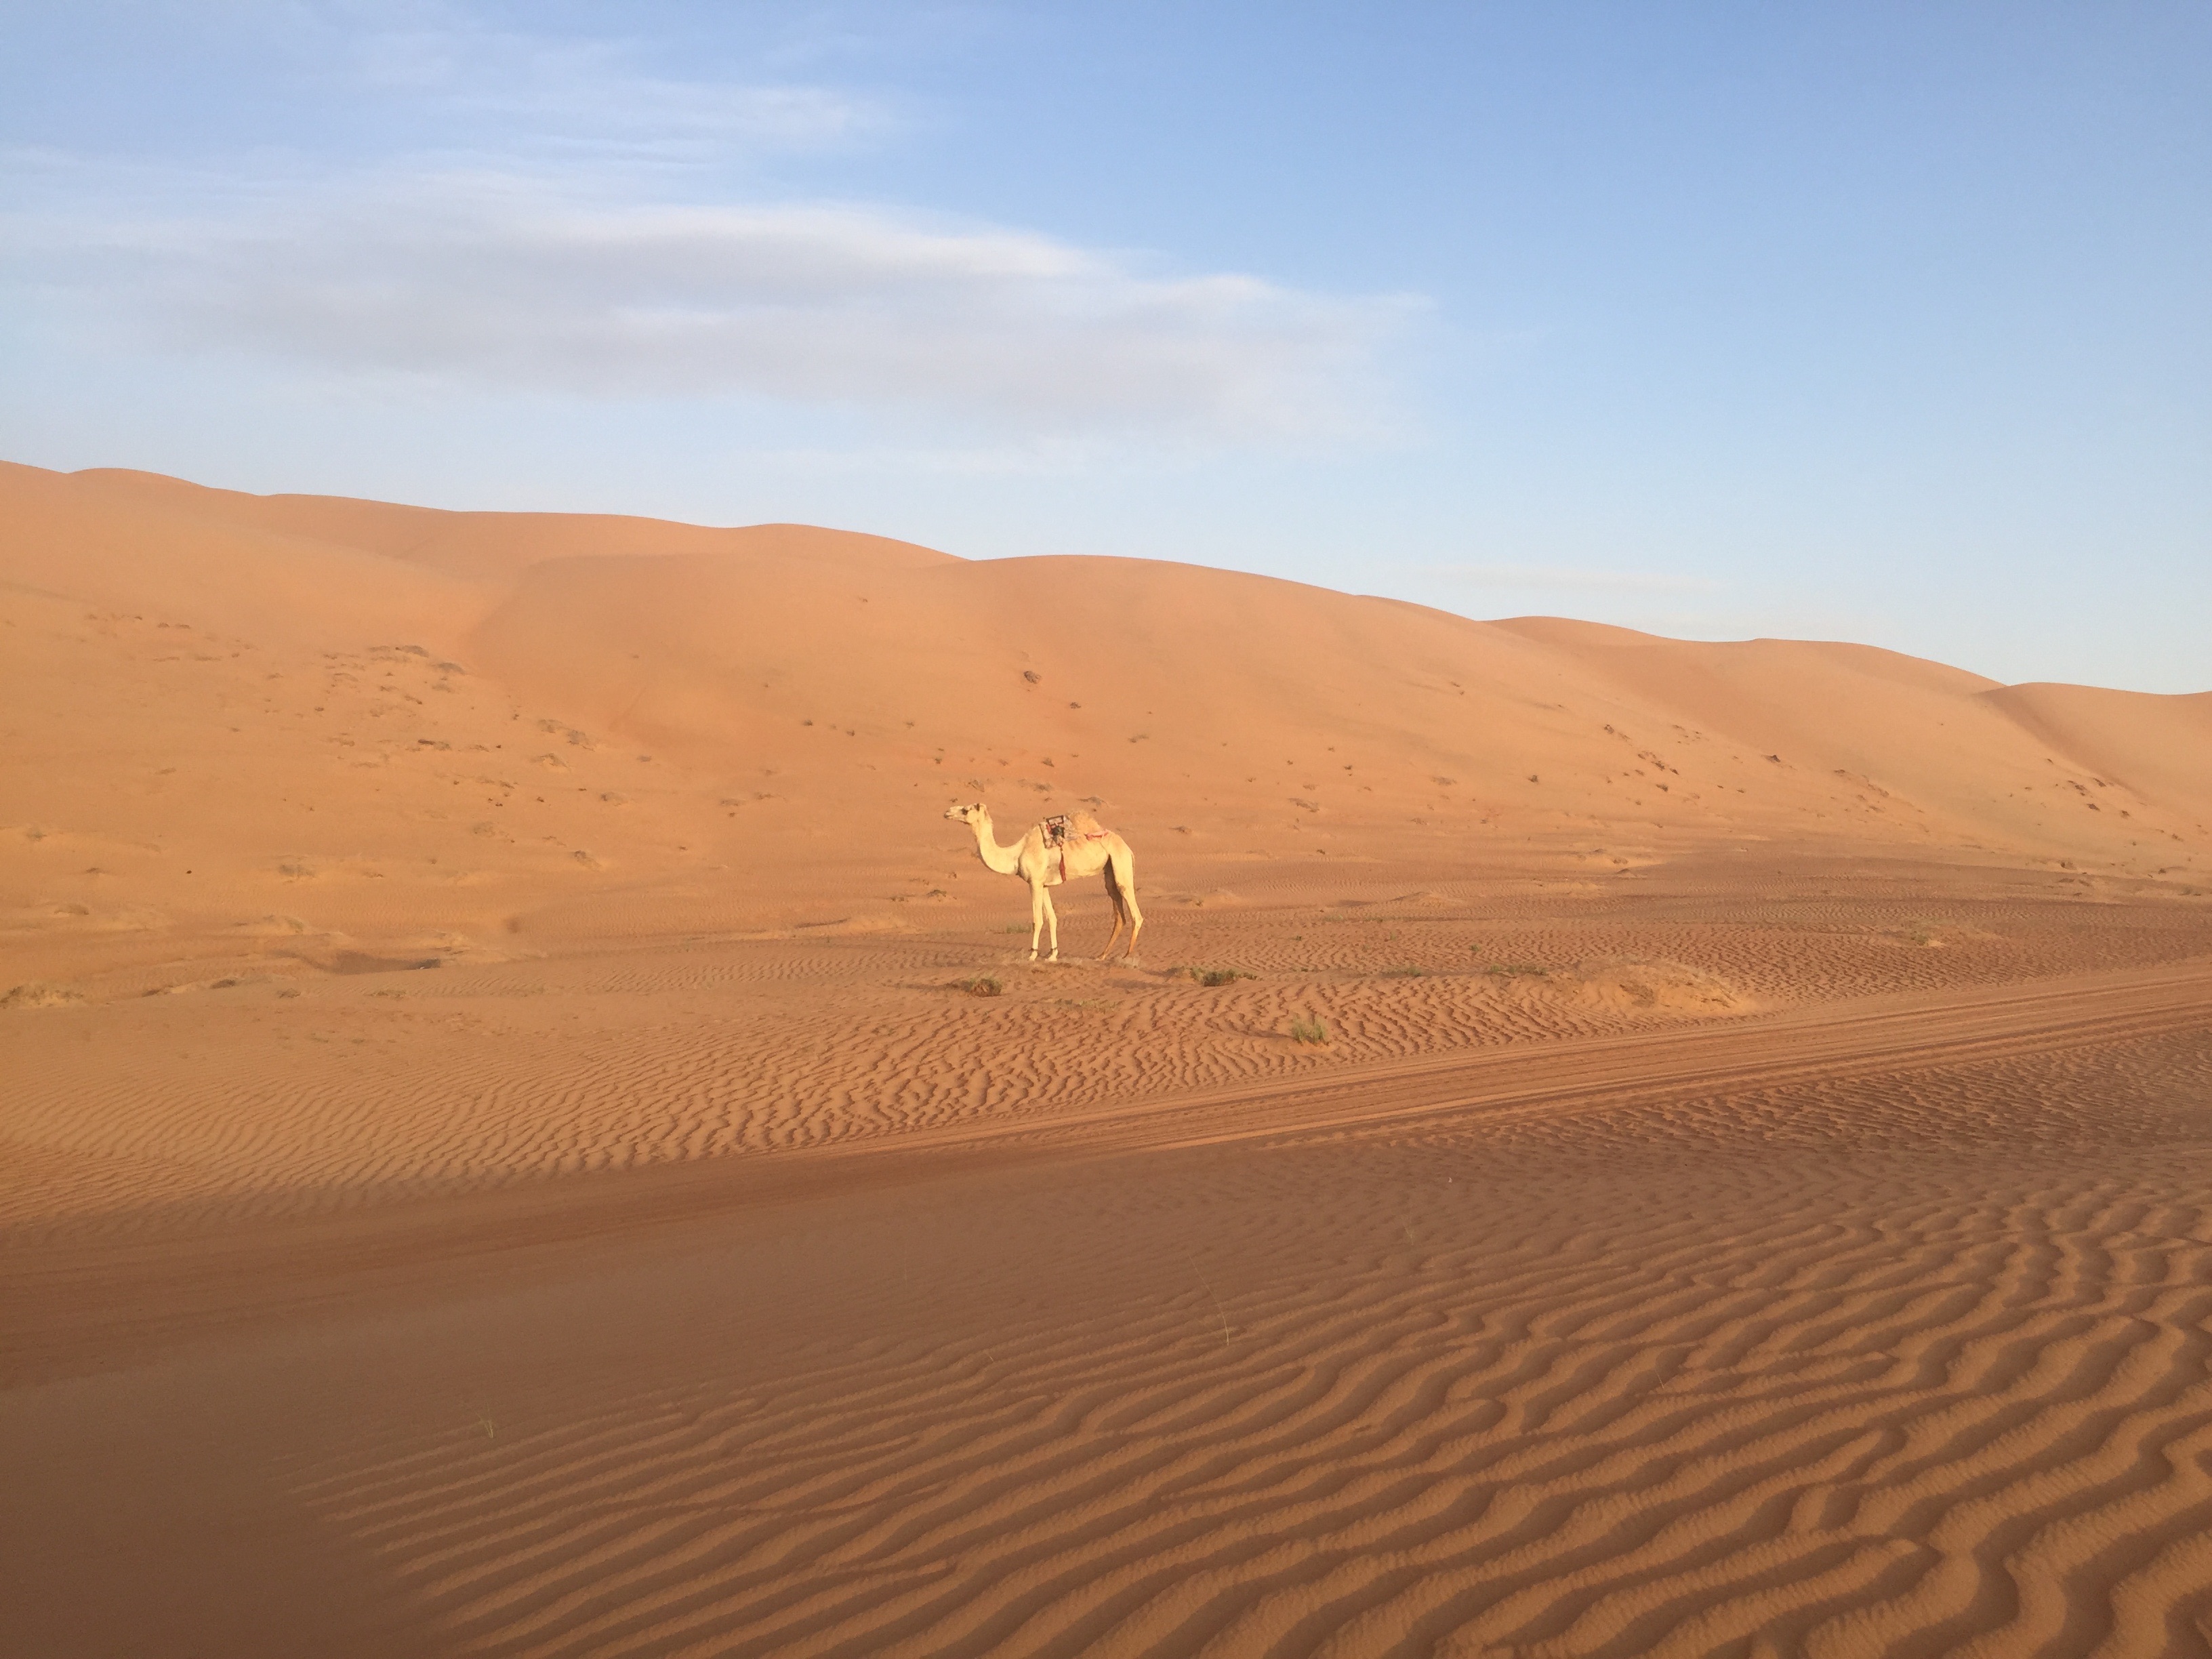
landscape, sand, desert, dune, grassland, habitat, sahara, wadi, landform, erg, natural environment, geographical feature, aeolian landform